Pierre François Lacenaire

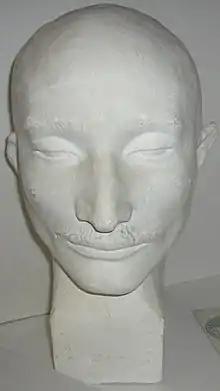
Phrenological bust of Pierre François Lacenaire, circa 1836

Lacenaire was born in Francheville, Rhône] [Né le 28 frimaire an XII (20 décembre 1803), sous le Consulat, à Lyon, 62 rue Pas Étroit (actuelle rue du Bât-d'Argent), d'après la version française , near the city of Lyon in eastern France. His parents were Jean-Baptiste Lacenaire, an honest and successful bourgeois merchant, and Marguerite Gaillard.